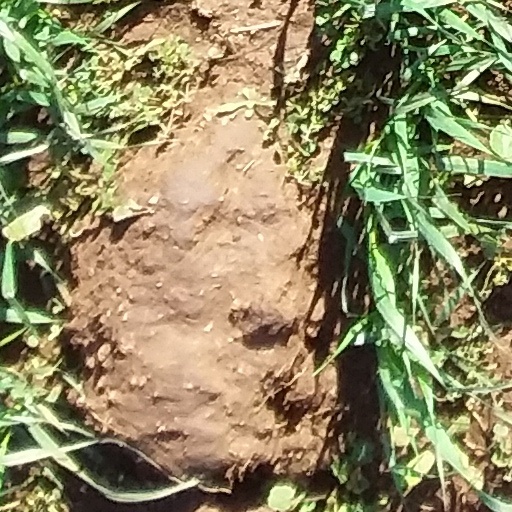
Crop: wheat